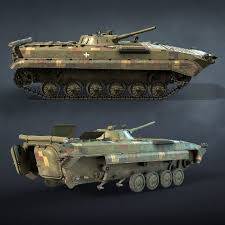
Label: BMP